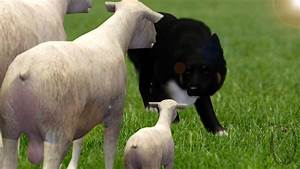
Label: sheep